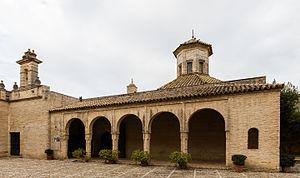
L'alcazar de Jerez est un ensemble fortifié du Moyen Âge situé dans la ville espagnole de Jerez de la Frontera, dans la province andalouse de Cadix.